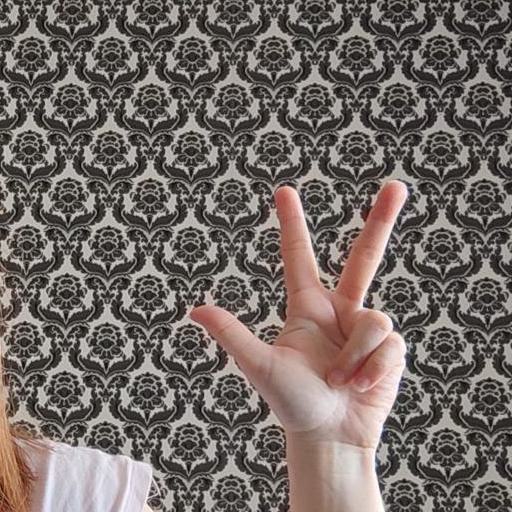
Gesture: three2